Edward Mylin

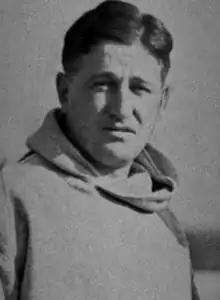

Edward Everett "Hook" Mylin (October 23, 1894 – June 19, 1975) was an American football player and coach of football, basketball, and baseball. He served as the head coach at Lebanon Valley College from 1923 to 1933, Bucknell University from 1934 to 1936, Lafayette College from 1937 to 1942 and again in 1946, and New York University (NYU) from 1947 to 1949. Mylin was also the head basketball coach at Lebanon Valley from 1923 to 1934 and the head baseball coach at Bucknell from 1935 to 1937. He was inducted into the College Football Hall of Fame as a coach in 1974.